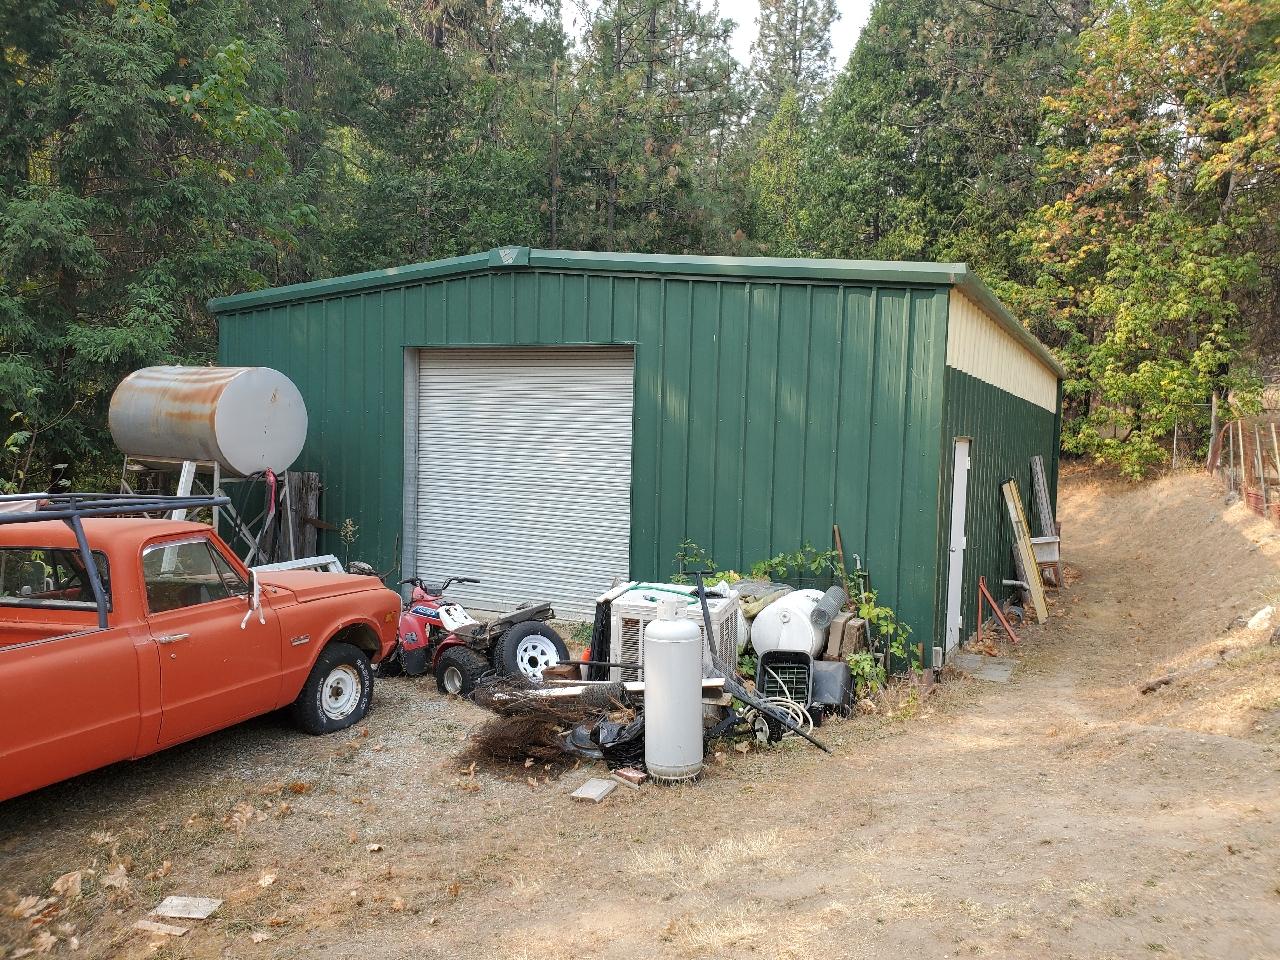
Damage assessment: no_damage